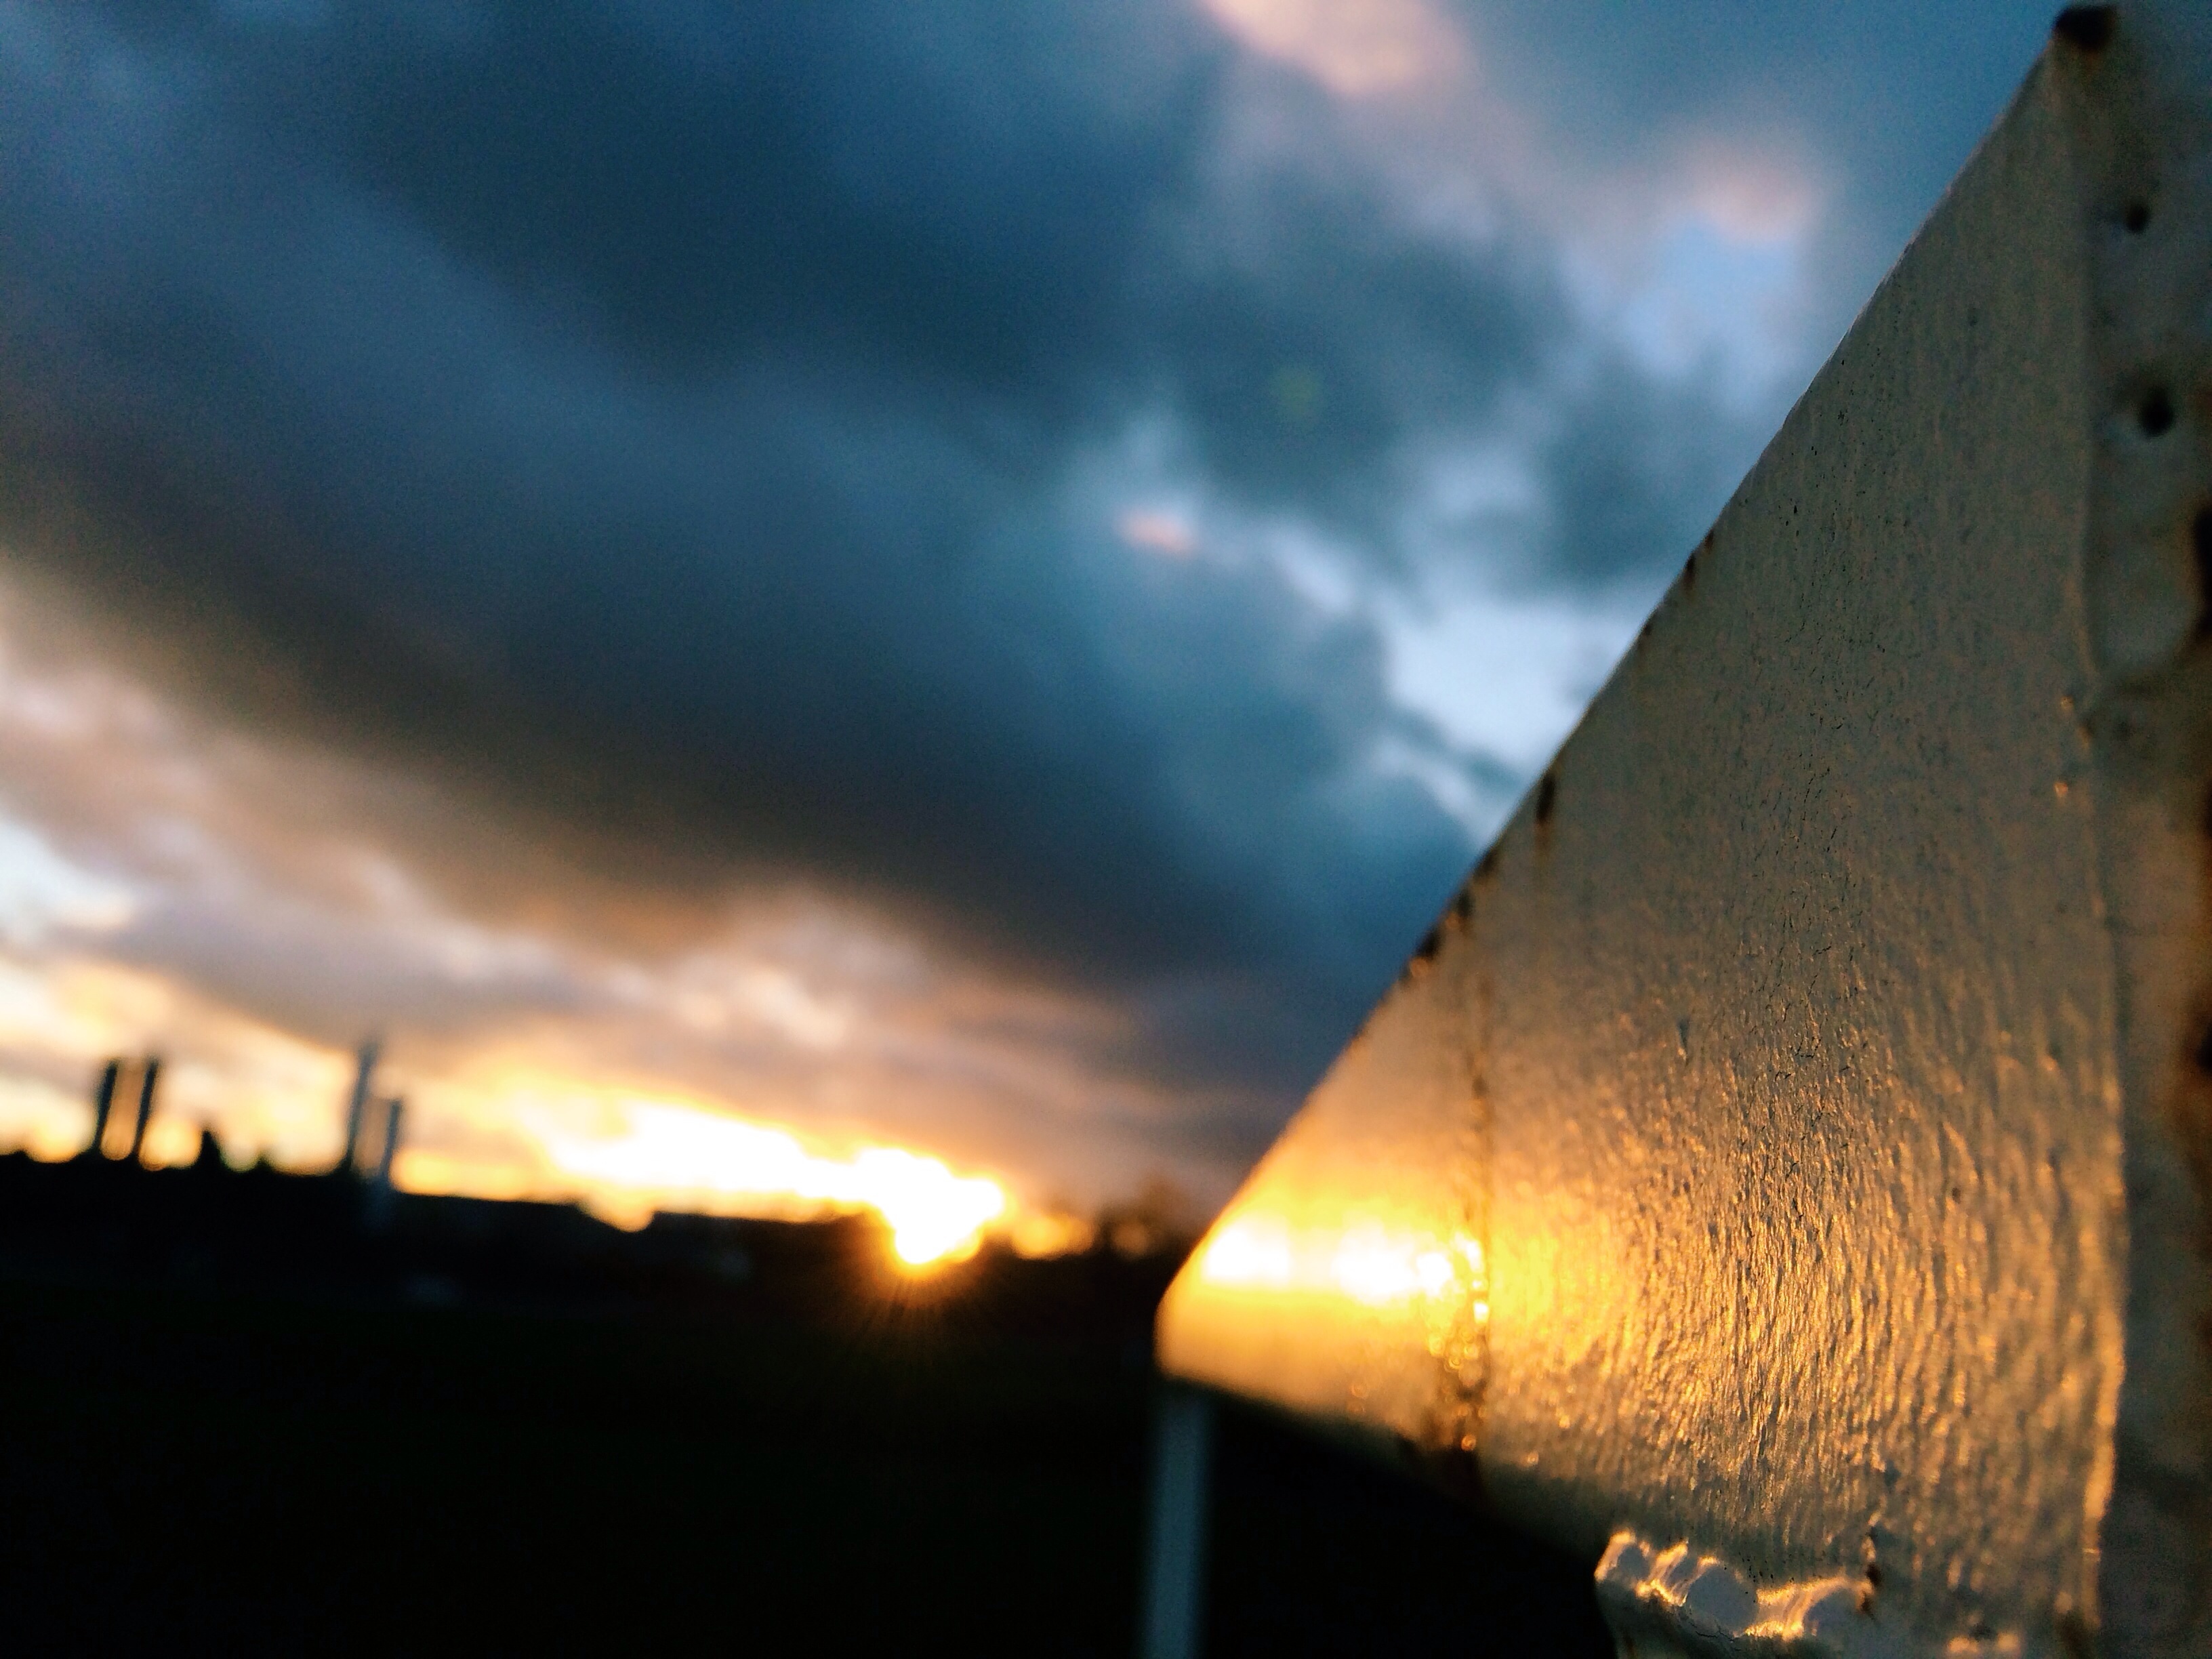
light, cloud, sky, sunset, night, sunlight, morning, atmosphere, dusk, evening, reflection, darkness